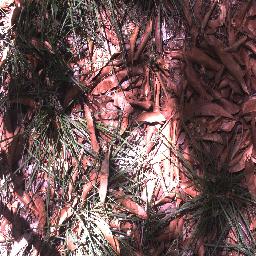
Label: negative